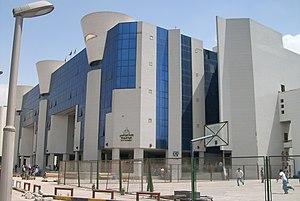
L'université Ain Shams est une université du Caire, Égypte. L'université fut fondée en 1950.